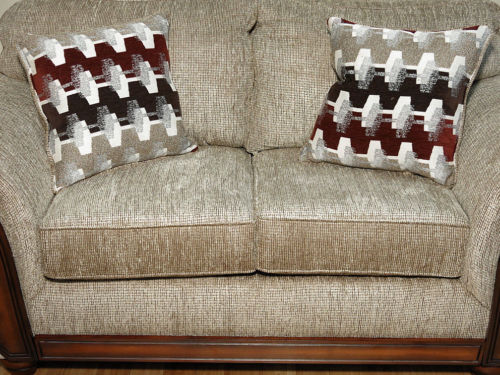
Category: sofa